Fake orgasm

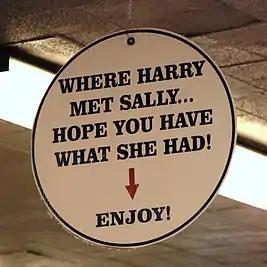
Katz's Deli sign above the table where the fake orgasm occurred in the film "When Harry Met Sally..."

The topic of fake orgasm was brought to the mainstream in 1970 by Susan Lydon, who published "The Politics of Orgasm" in "Ramparts" magazine. She wrote, "With their men, they often fake orgasm to appear 'good in bed' and thus place an intolerable physical burden on themselves and a psychological burden on the men unlucky enough to see through the ruse." Newspapers and radio talk shows debated her work. Women began to demand equal rights in bed, insisting that their pleasure was its own goal.